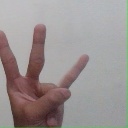
अक्षर: क्ष